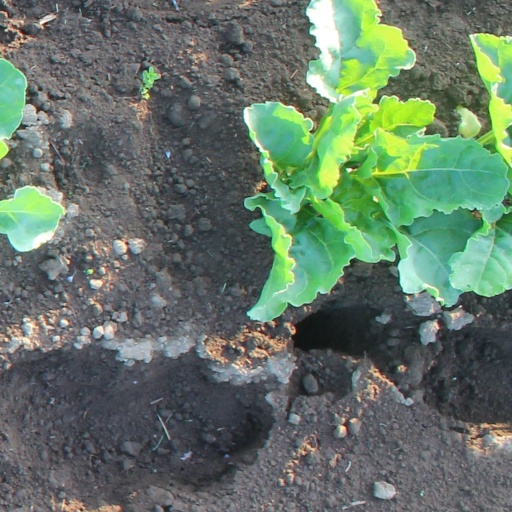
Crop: sugar beet